Henry Wilfrid Carr

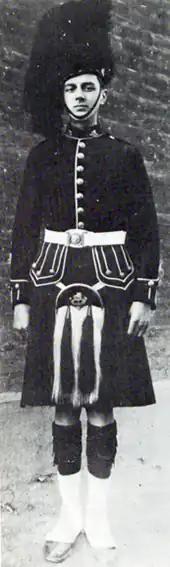
Clean-shaven young white man in Scottish military dress uniform, with kilt and bearskin

Henry Wilfrid Carr (22 February 1894 – 3 April 1962) was a British consular official in Zurich where, in 1918, he encountered James Joyce. They quarrelled, and Joyce caricatured Carr in "Ulysses". The relationship between Carr and Joyce was portrayed in almost entirely fictional terms by Tom Stoppard in his 1974 comedy "Travesties", in which Carr is the central character.